Mike Pompeo

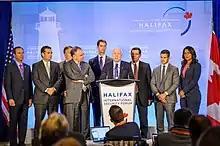
U.S. congressional delegation at the Halifax International Security Forum in 2014

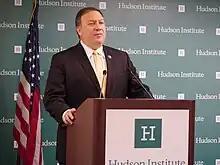
Pompeo speaking at the Hudson Institute in May 2015

Pompeo represented Kansas's 4th congressional district from 2011 until his January 2017 appointment to director of the Central Intelligence Agency (CIA).